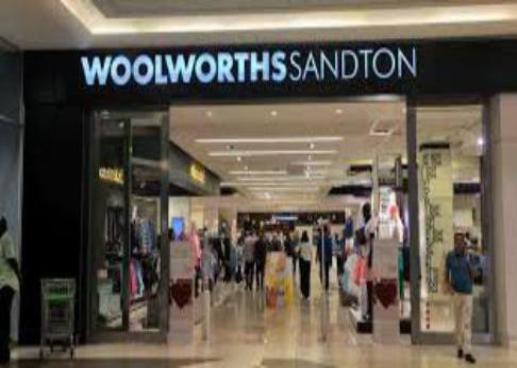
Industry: Others